Château de Chenonceau

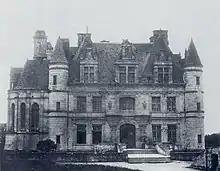
The entrance façade in 1851, before Roguet's interventions

On Catherine's death, in January 1589, the château went to her daughter-in-law, Louise of Lorraine, wife of King Henry III. Louise was at Chenonceau when she learned of her husband's assassination, in August 1589, and she fell into a state of depression. Louise spent the next 11 years, until her death in January 1601, wandering aimlessly along the château's corridors dressed in mourning clothes, amidst sombre black tapestries stitched with skulls and crossbones.